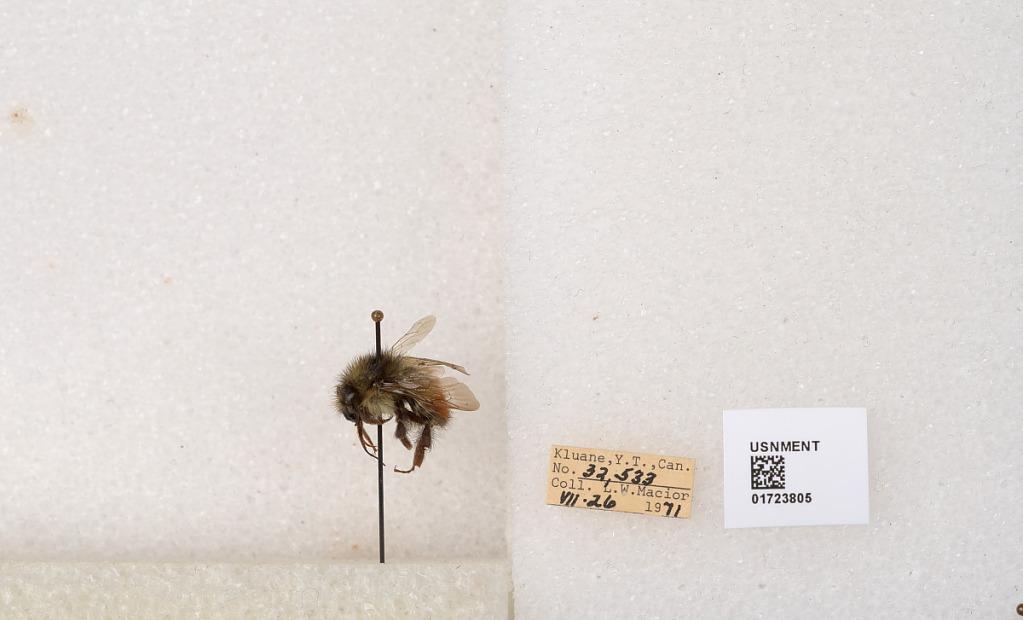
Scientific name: Bombus flavifrons Cresson
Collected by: L. Macior
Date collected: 1971-7-26
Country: Canada
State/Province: Yukon Territory
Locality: Kluane National Park and Reserve
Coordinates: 60.7493, -139.504